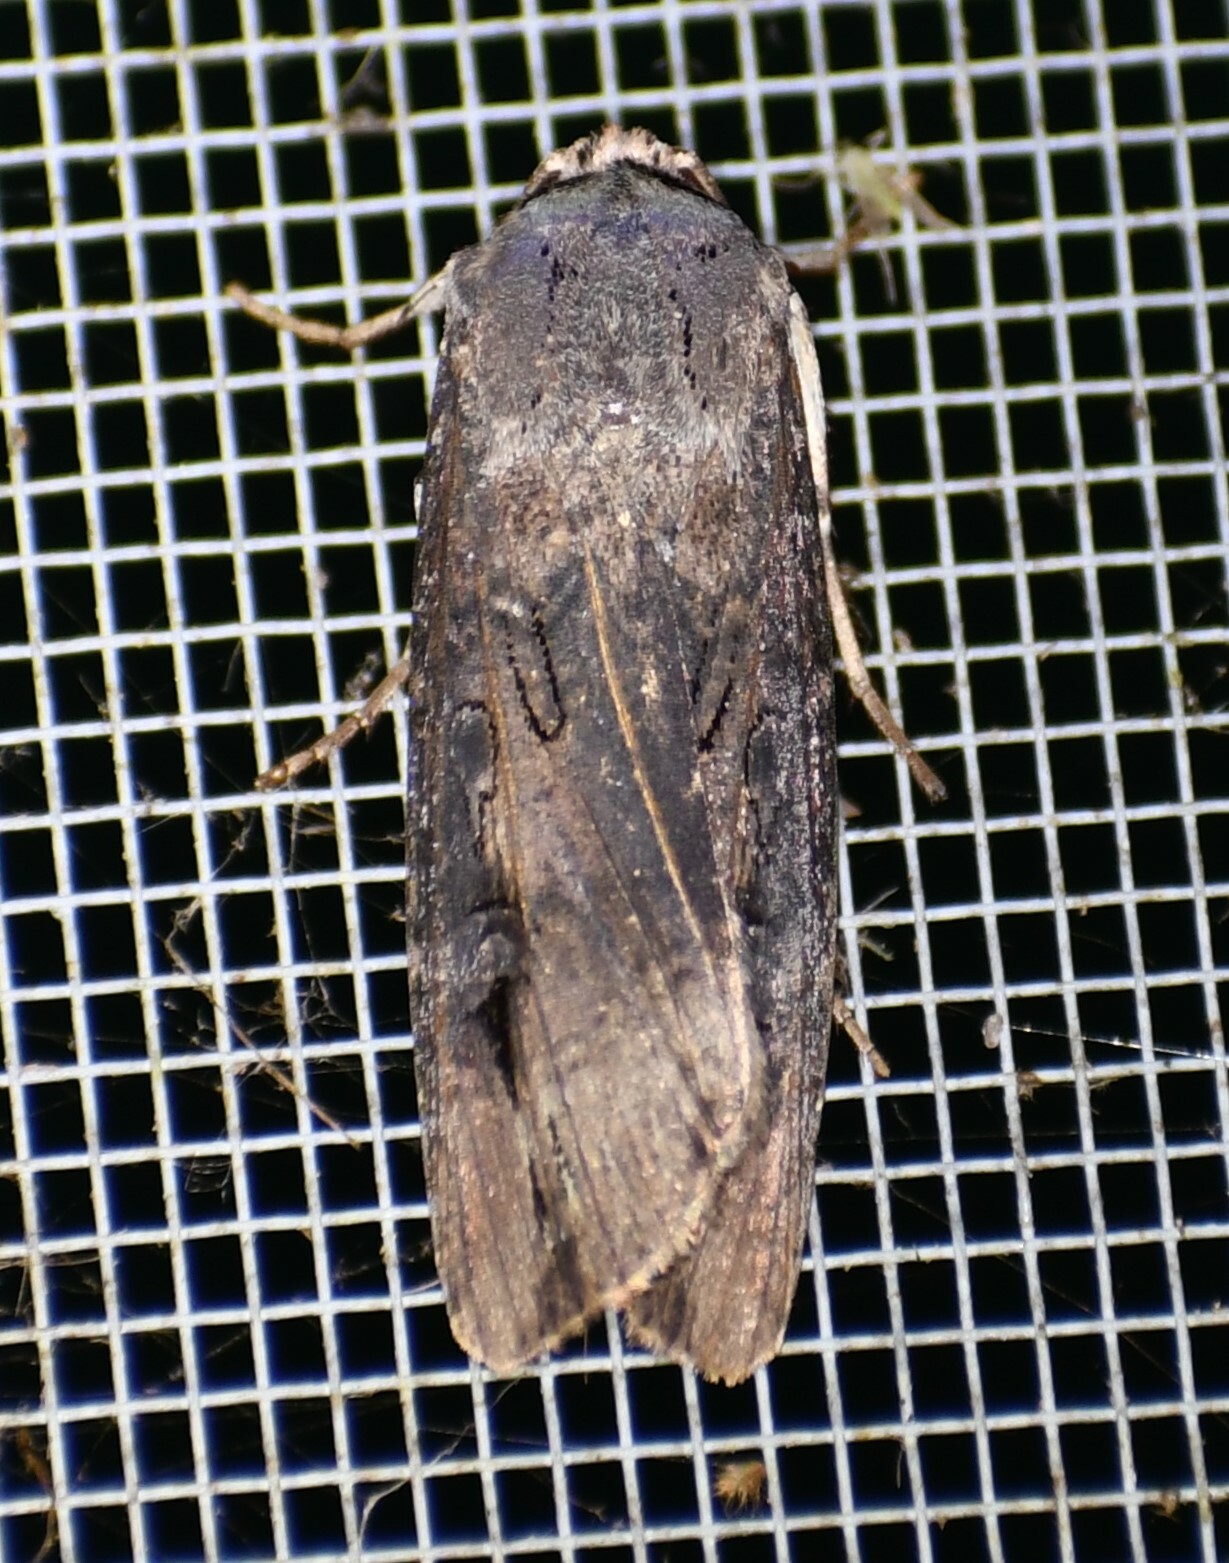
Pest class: cutworms